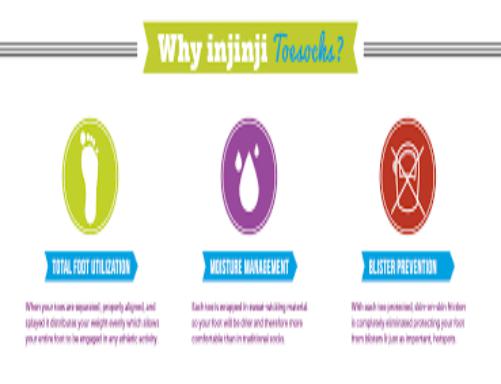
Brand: Injinji
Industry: Clothes